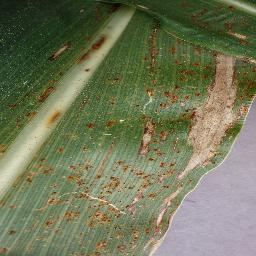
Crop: corn
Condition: (maize)_northern_blight